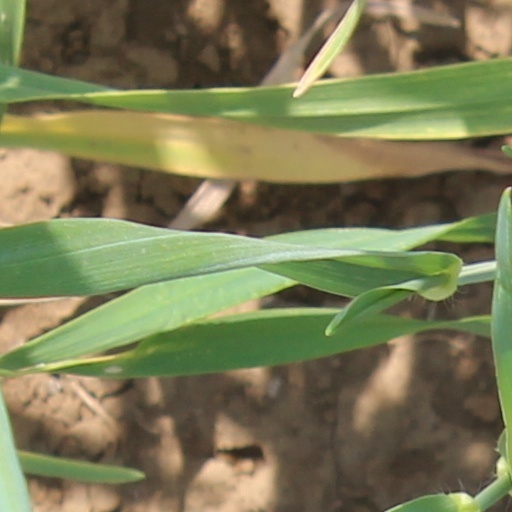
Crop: wheat